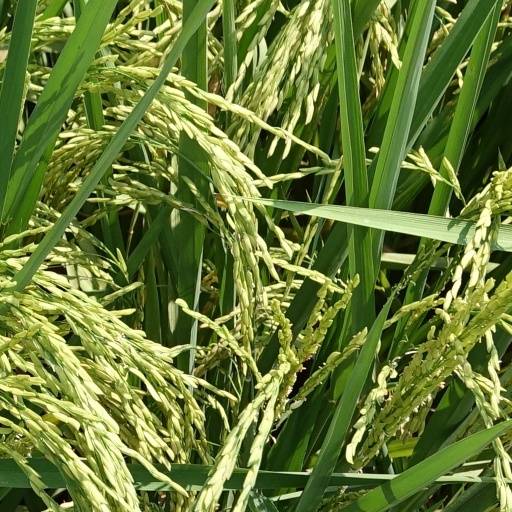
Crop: rice